Joe Hall (ice hockey)

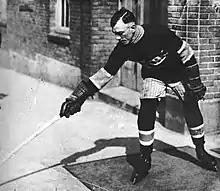
Hall with the Montreal Canadiens in 1917.

Nicknamed "Bad Joe" for his aggressiveness on the ice, he played in the Manitoba Hockey Association (MHA) with the Brandon Wheat City Hockey Club, Winnipeg Rowing Club and Kenora Thistles between 1902 and 1907, and in the first fully professional league, the International Professional Hockey League (IHL), where he was a teammate of Cyclone Taylor on the Portage Lakes Hockey Club during the 1905–06 season. Between 1907 and 1909 he played for the Montreal Shamrocks, Montreal Hockey Club and Montreal Wanderers in the Eastern Canada Amateur Hockey Association (ECAHA), after having been expelled from the MHA in December 1907 for rough play.